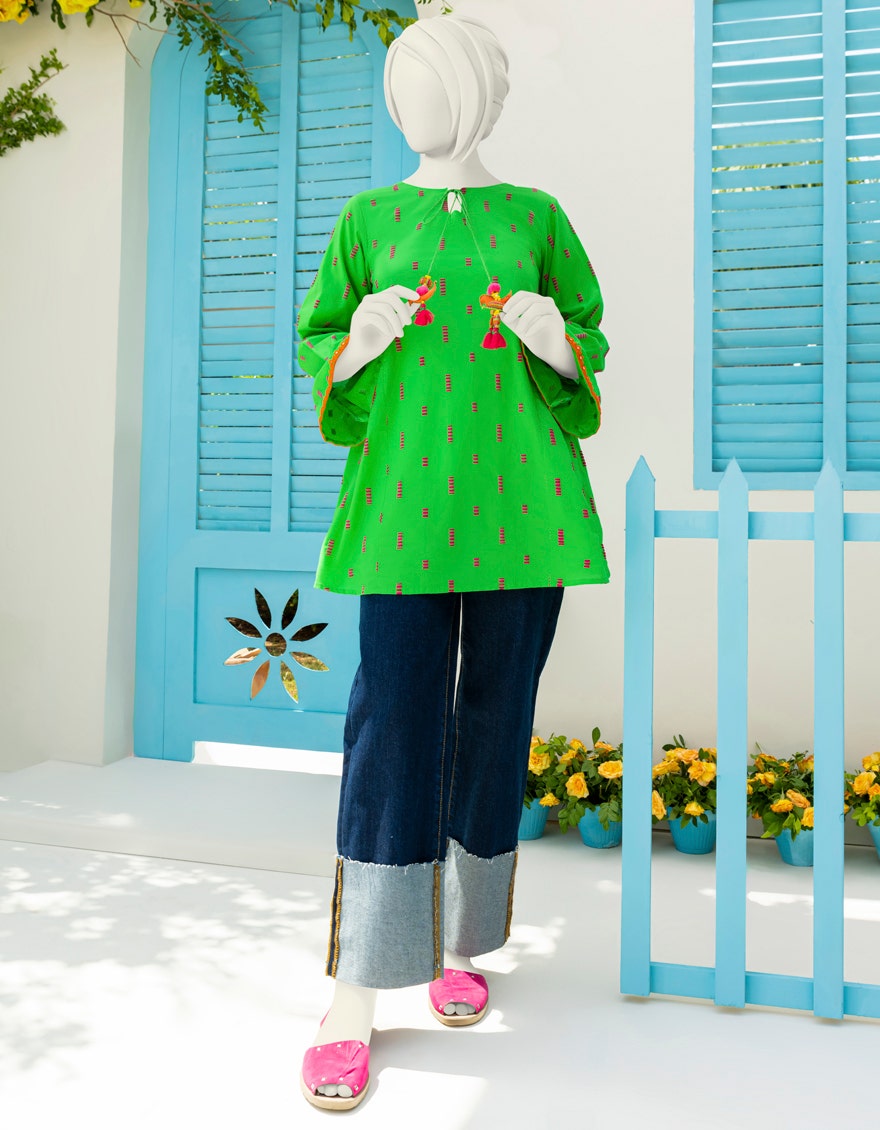
green kamila tunic top